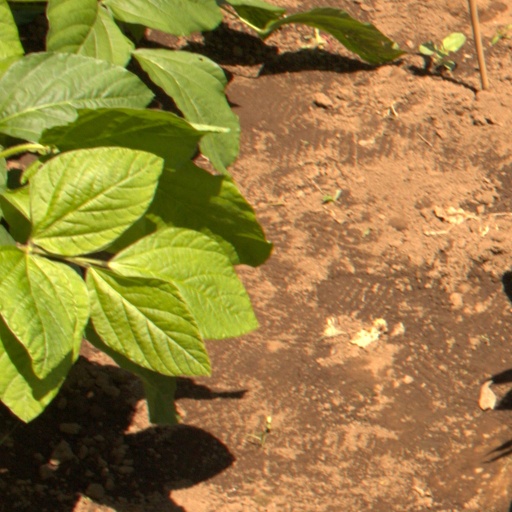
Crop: soybean